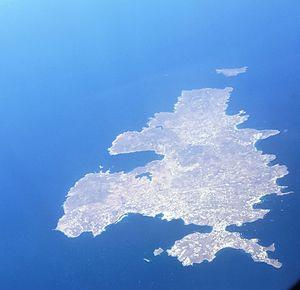
Mykonos vue d'avion
Mykonos est une île de la mer Égée située dans le nord des Cyclades grecques.